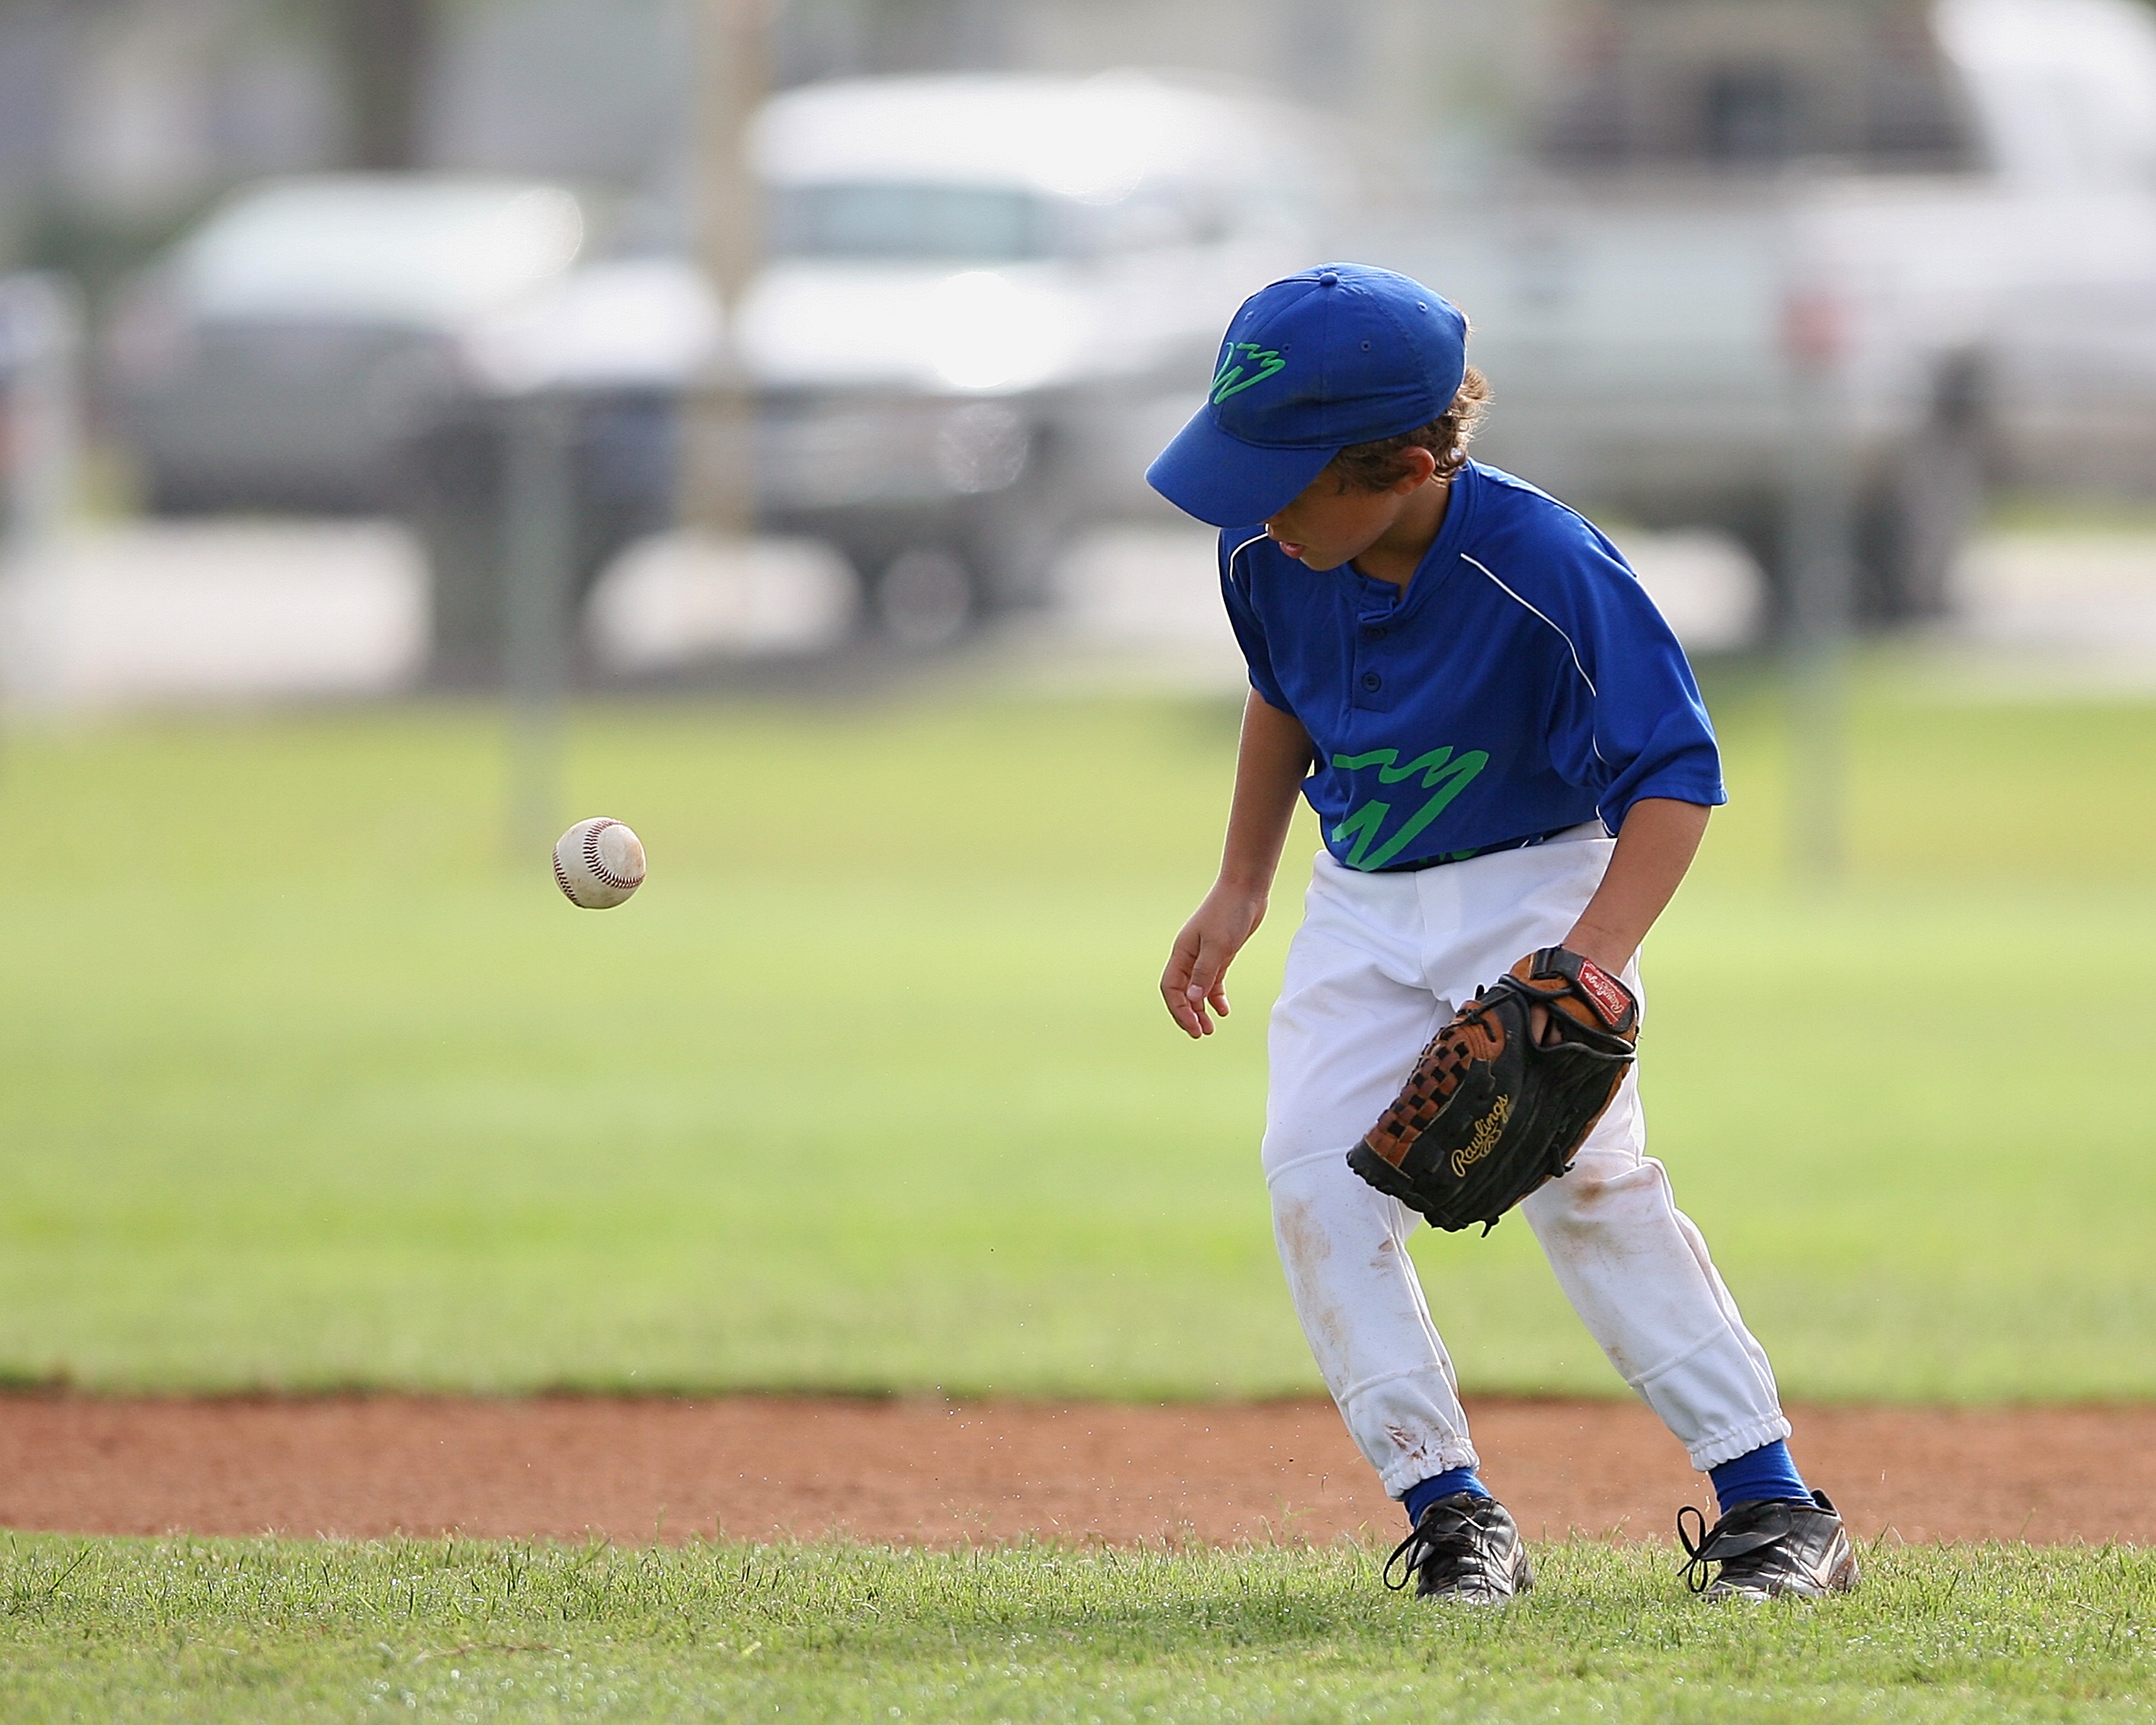
grass, baseball, glove, field, game, boy, kid, youth, athletic, dirt, action, playing, player, baseball field, pitch, competition, sports, cap, seasonal, ball, uniform, athlete, tournament, baseball player, ball game, little league, team sport, bounce, infielder, college baseball, bat and ball games, baseball positions